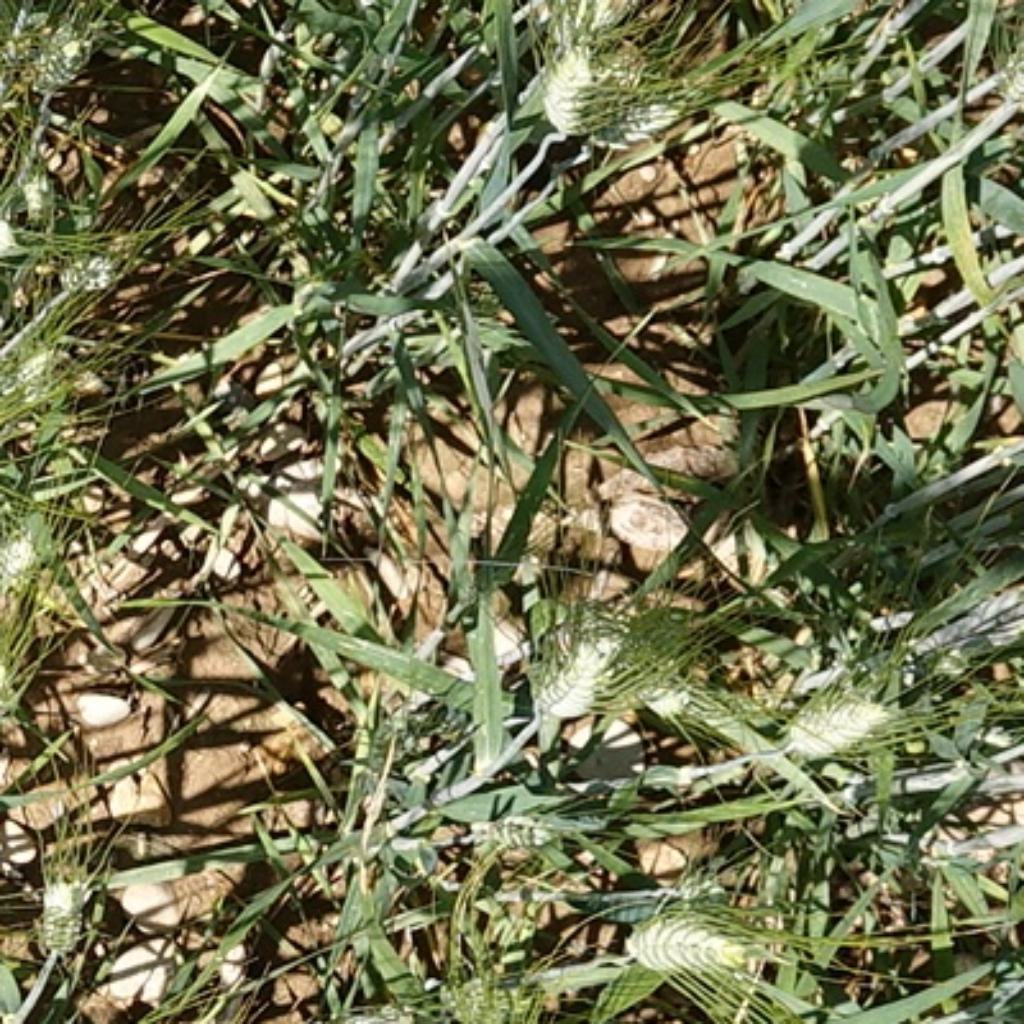
Country: France
Location: Gréoux
Wheat development stage: Filling